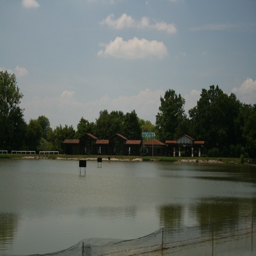
one of more unique traits is a driving range filled entirely with water .